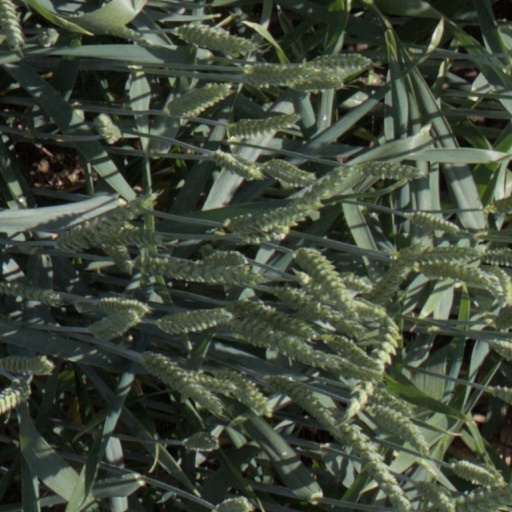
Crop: wheat